Presidency of Jair Bolsonaro

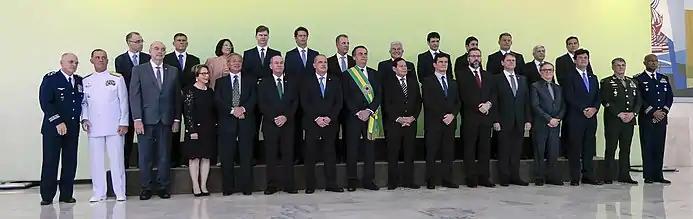
The Bolsonaro cabinet on Inauguration Day, 1 January 2019

In one of his first actions as president, Bolsonaro increased the minimum wage from R$954 to R$998. Within days of assuming office, Bolsonaro transferred land reform duties from the National Indigenous Foundation (FUNAI) to the Ministry of Agriculture. Most of the remaining duties previously assigned to FUNAI are now part of the Ministry of Women, Family and Human Rights.